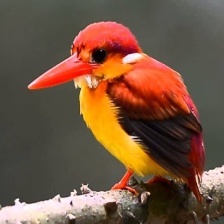
Species: RUFOUS KINGFISHER
Scientific name: CHLOROCERYLE INDA